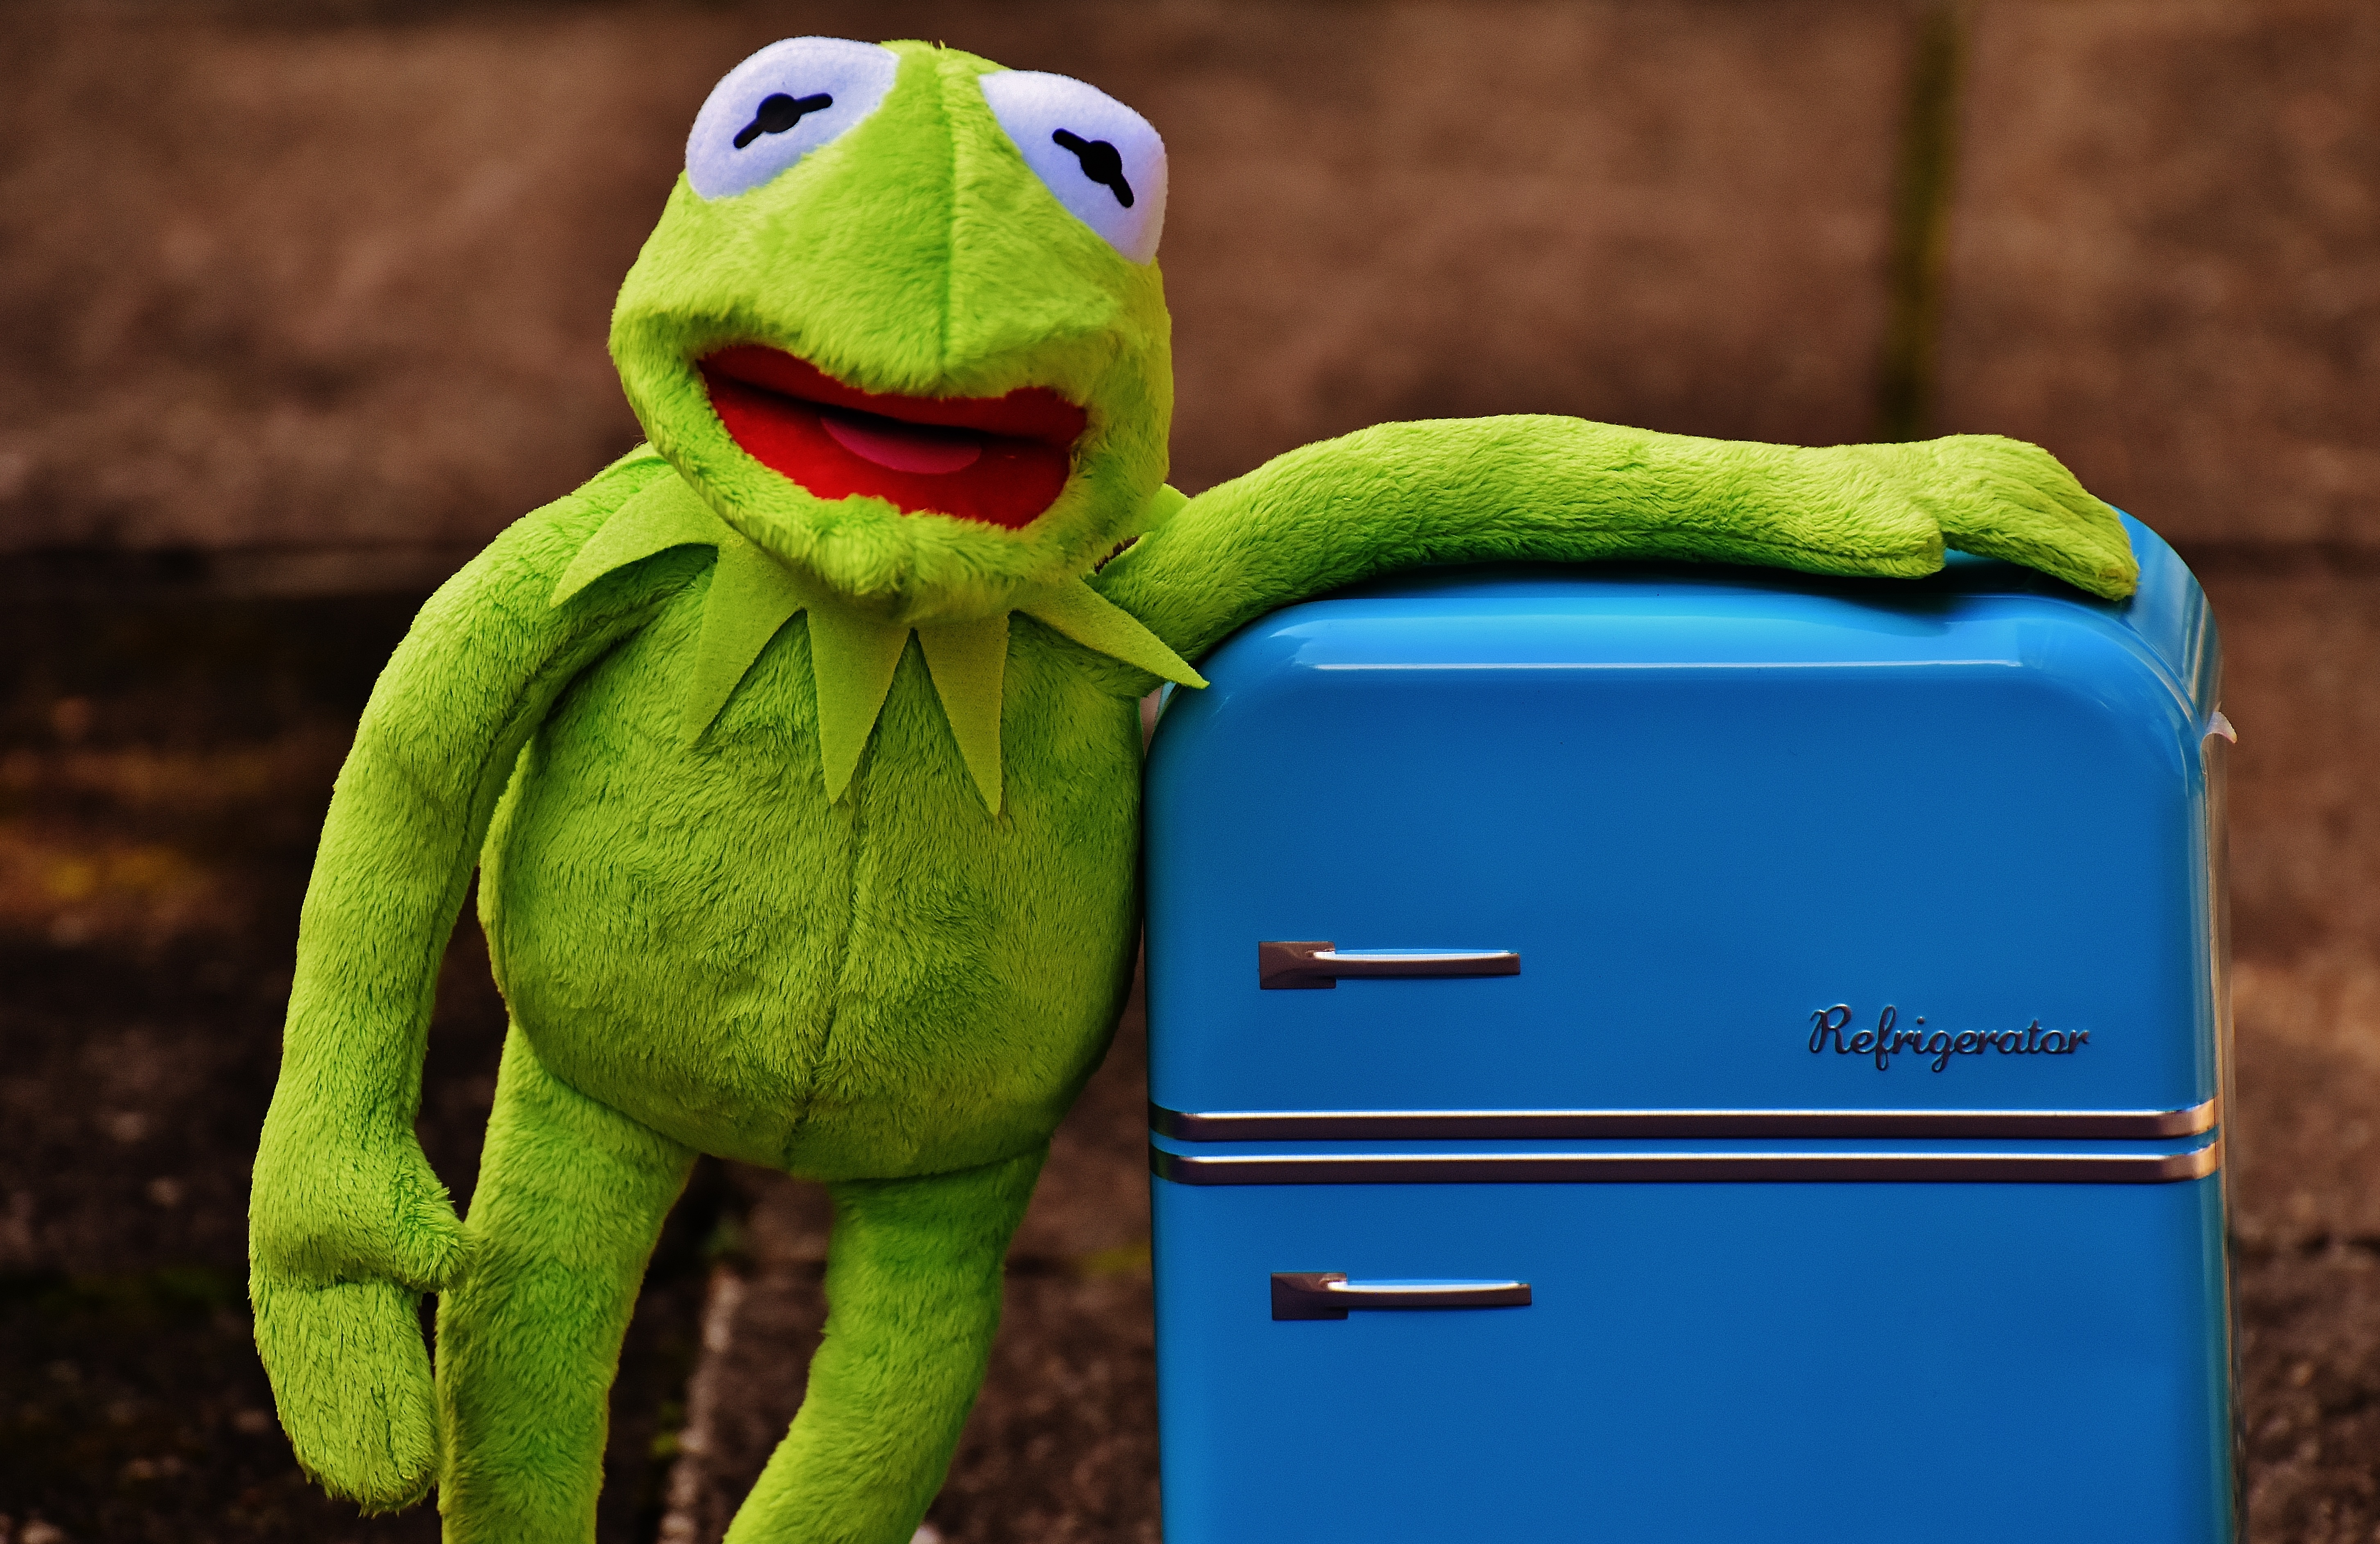
cute, green, color, frog, fauna, textile, outdoors, fun, eye, toys, funny, stuffed animal, refrigerator, soft toy, stuffed toy, kermit the frog